Utility bicycle

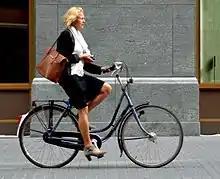
Riding in a skirt on a bicycle with fully enclosed chain guard keeps mud off clothes and maintenance to a minimum.

A fully enclosed chain guard and mudguards protect against oil or dirt. Chaincase enables using the bike with normal clothes and no preparation activity, such as wearing trouser clips or rolling up a trouser leg. A full guard prevents oil stains on clothes, and keeps trouser legs from getting caught in the chain or front chainring. While newer designs may use a partial chain guard, the latter still permits the chain to occasionally catch and stain loose trouser legs if not secured.